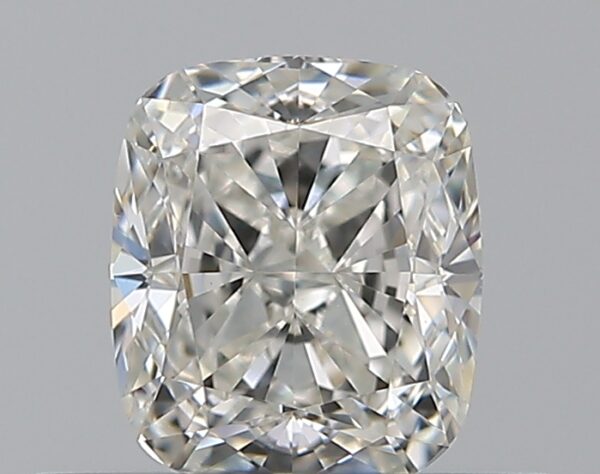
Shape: cushion
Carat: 0.5
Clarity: IF
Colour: H
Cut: EX
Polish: EX
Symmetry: VG
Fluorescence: N
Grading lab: GIA
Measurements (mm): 4.82 x 4.18 x 2.82